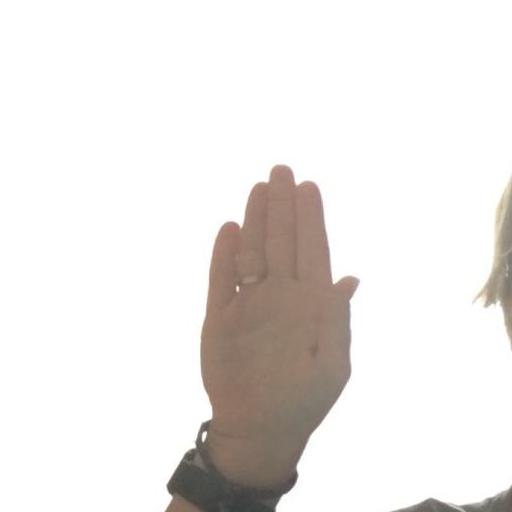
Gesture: stop